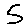
Label: 5